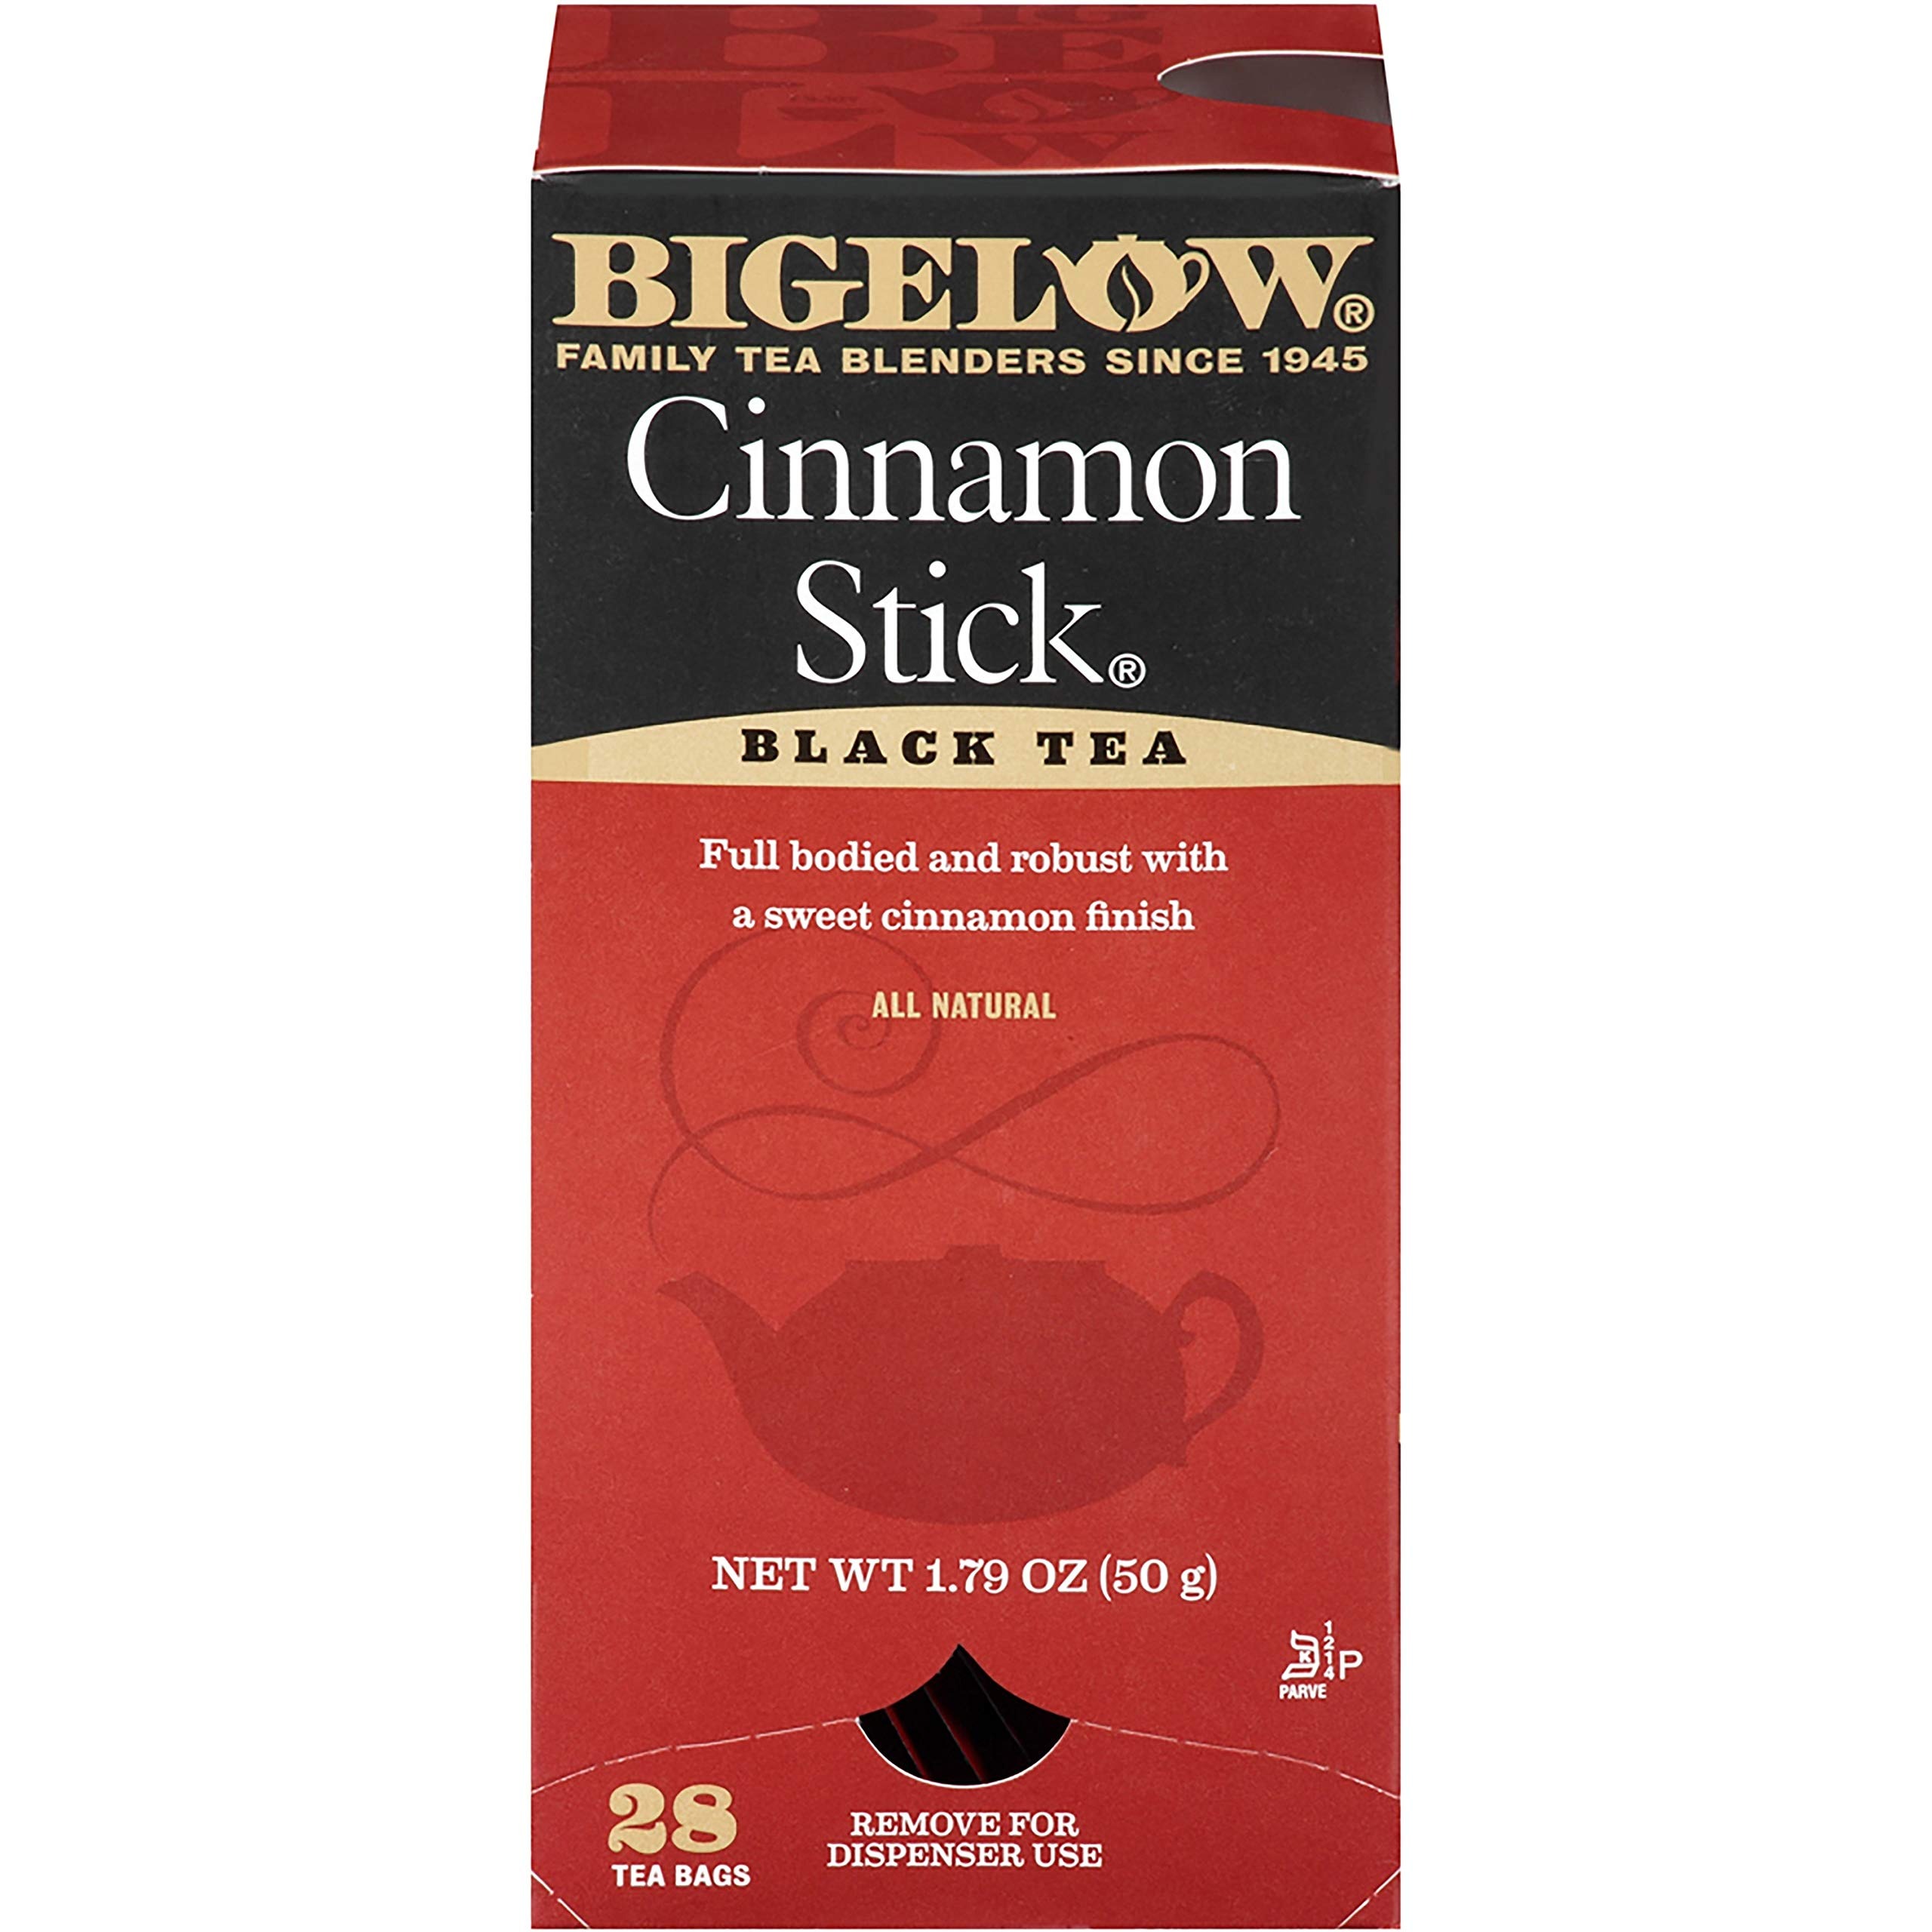
Item Name: Bigelow Tea Cinnamon Stick Tea, Black, 28 Count (Pack of 1) (10343)
Bullet Point 1: Bold flavor is balanced with spicy upfront and nuanced notes
Bullet Point 2: Spicy fragrance is woven into malty finish
Bullet Point 3: Foil pouch protects from air, moisture and aromas for maximum freshness
Bullet Point 4: Easy-to-prepare recipe offers soothing beverage in minutes
Value: 28.0
Unit: Count

Price: 9.865